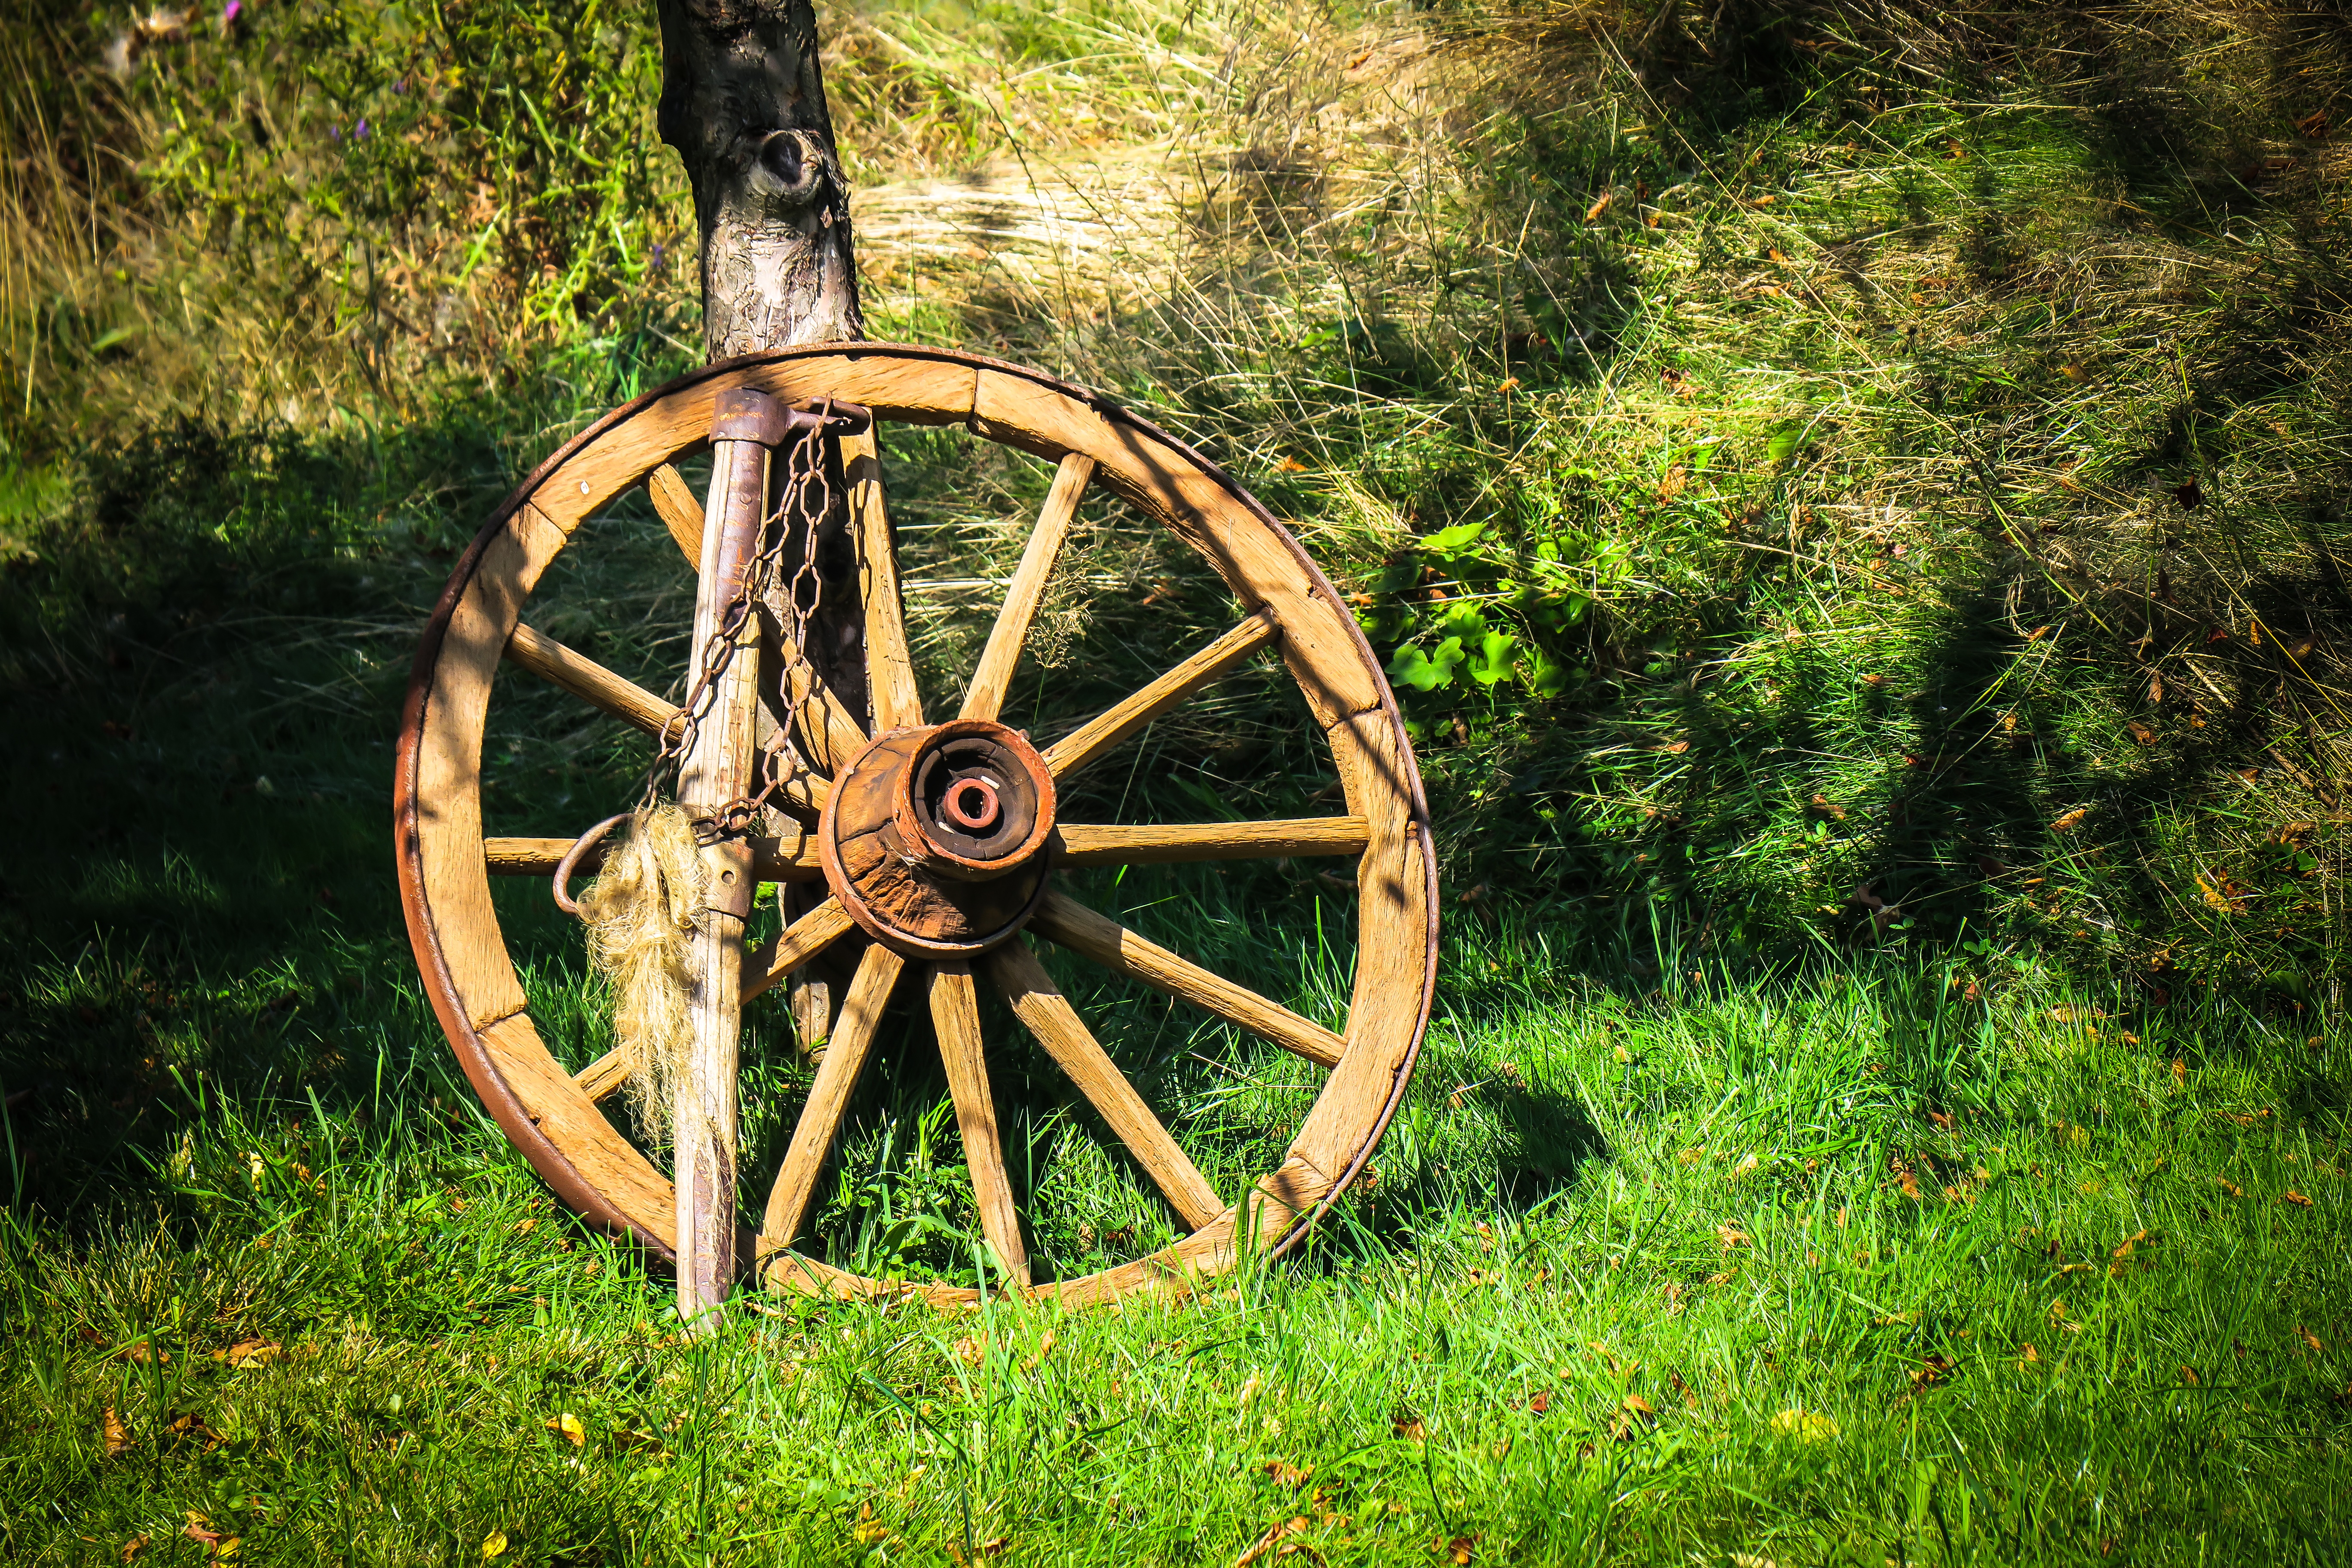
tree, forest, grass, wood, farm, antique, wheel, old, green, vehicle, jungle, nostalgia, weapon, spokes, cannon, woodland, rural area, wooden wheel, wagon wheel